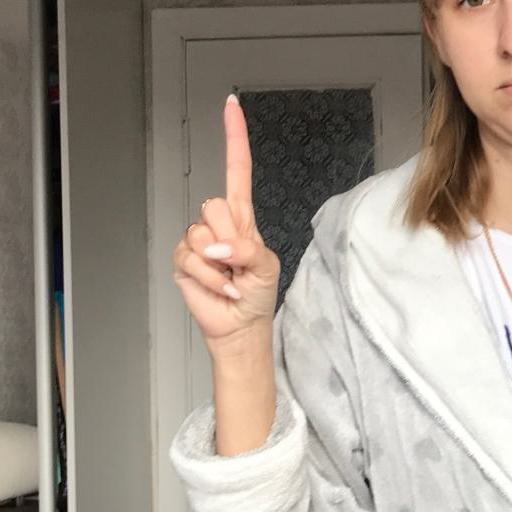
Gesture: one